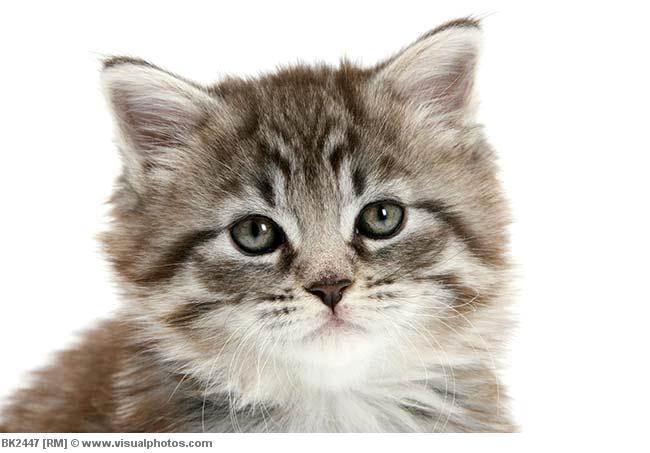
Breed: Maine Coon